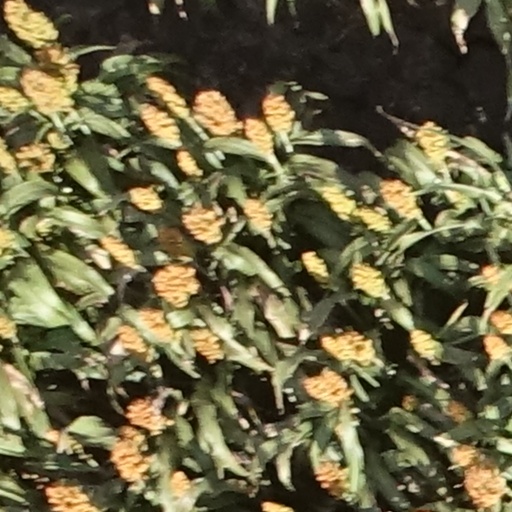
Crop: sorghum